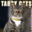
Label: cat